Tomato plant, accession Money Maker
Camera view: tilt-top (135 deg); turntable rotation: 60 degrees
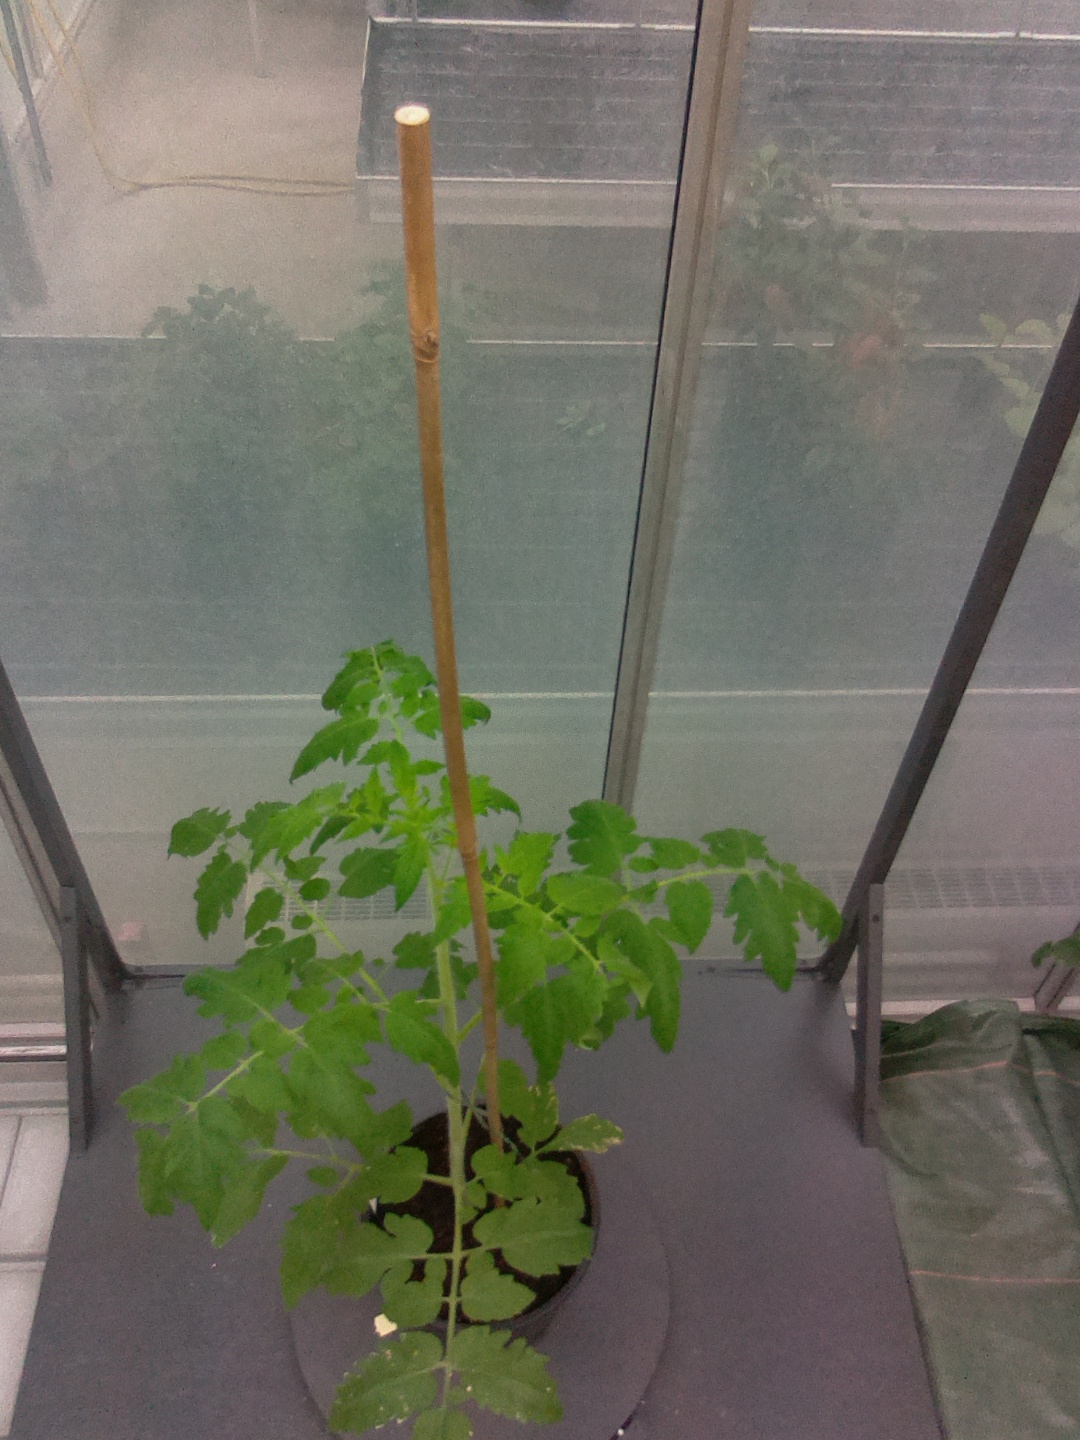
BBCH growth stage 51: First inflorence visible, visible closed flower bud